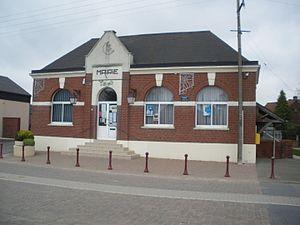
Vue de la mairie de Graincourt-lès-Havrincourt.
Graincourt-lès-Havrincourt est une commune française située dans le département du Pas-de-Calais en région Hauts-de-France.